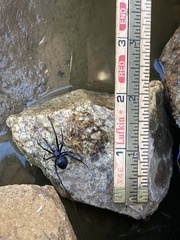
Species: Lactrodectus_hesperus